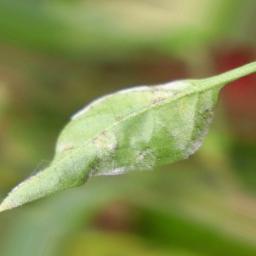
Label: powdery mildew